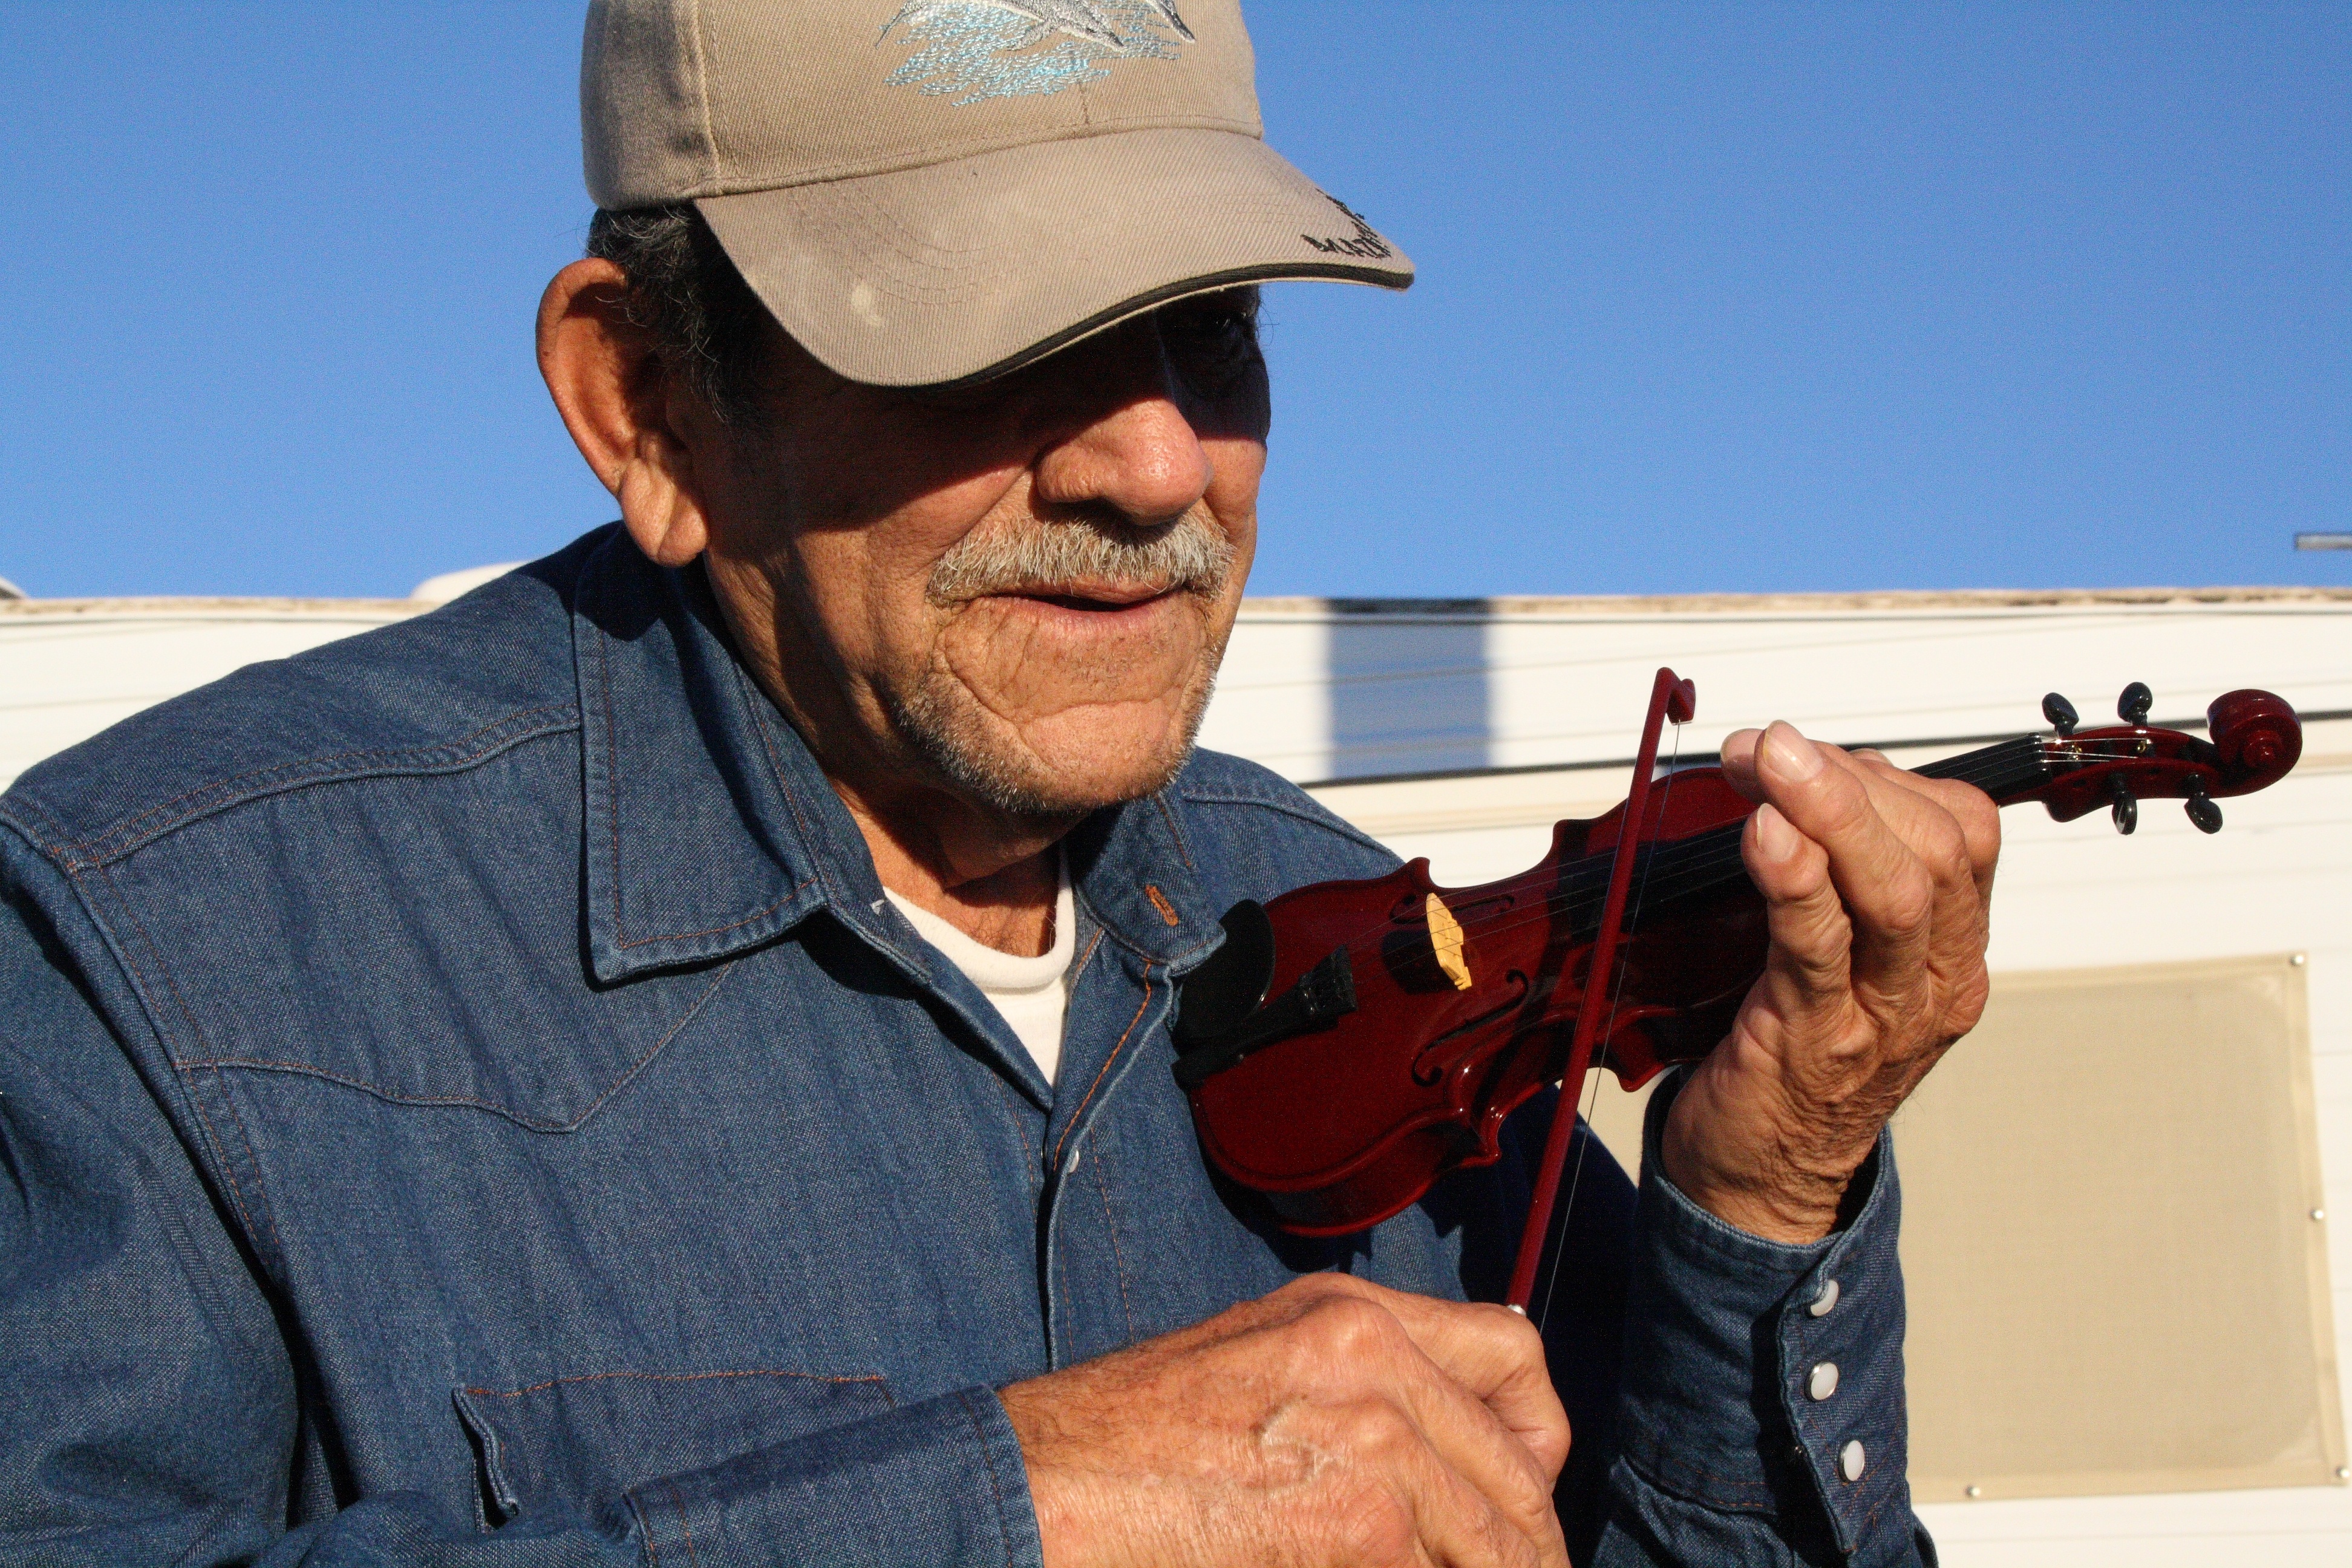
usa, musician, old man, musical instrument, arizona, violin, sunglasses, violinist, fiddle, string instrument, quartzsite, bowed string instrument, violin family, string instrument accessory, guitar accessory